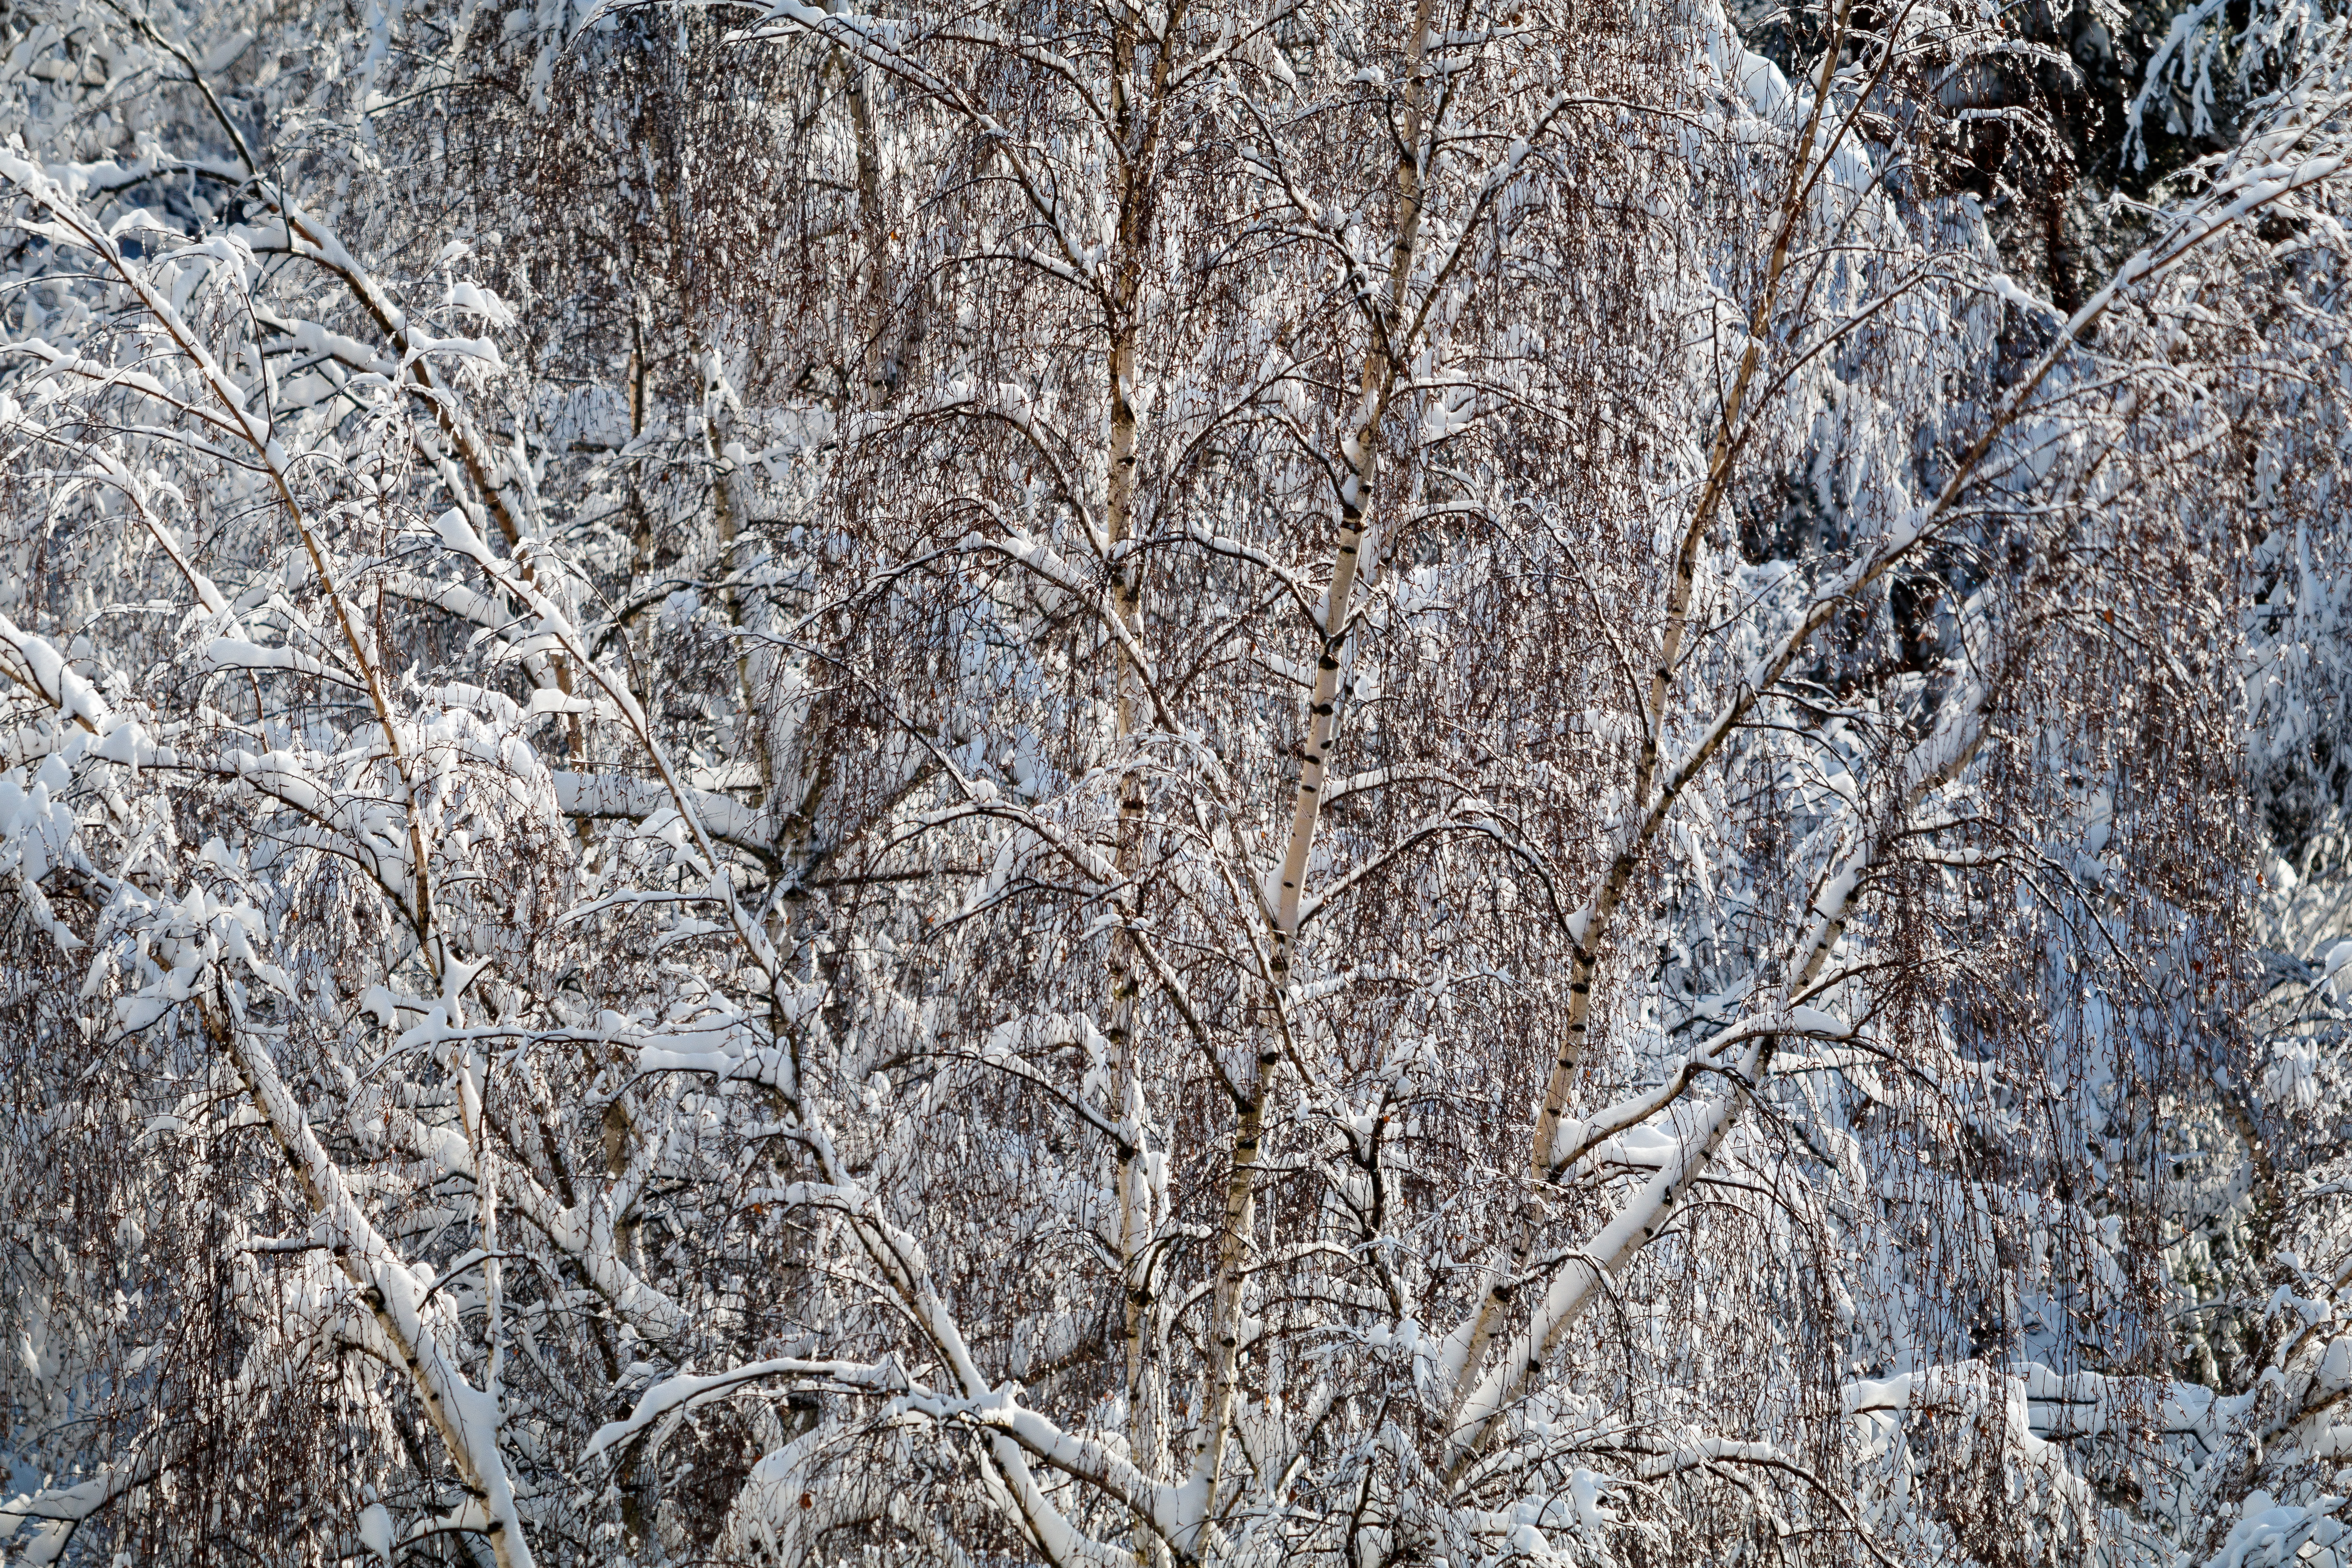
winter, snow, frost, cold, city, trees, branches, outdoors, white, wintry, snowfall, mysterious, nature, landscape, calm, scenic, branch, twig, freezing, trunk, ice, winter storm, blizzard, precipitation, deciduous, plant stem